Farm to Market Road 157

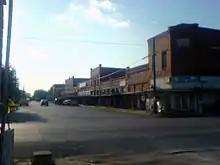
Downtown Venus, with FM 157 in the foreground

FM 157 begins at its southern terminus, a three-way intersection with Farm to Market Road 66, in Maypearl. The highway starts off as a two-lane, paved, asphalt road. After the intersection, the road continues through northern Maypearl, passing several rows of houses and small businesses. Just after exiting the town, the route passes the large Maypearl Cemetery. The route continues through rural farmland, intersecting several small county roads along the way. At an intersection with Farm to Market Road 1446, the road passes a group of houses and farms. For this length of the route, FM 157 is heading almost due northwest. A few miles after the intersection with FM 1446, the highway turns west and continues for about half a mile in that direction. The road then turns northwest again, and passes the large community of Country Acres.